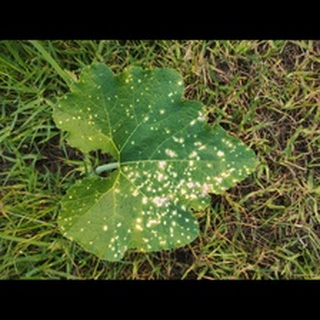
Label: pumpkin_powdery_mildew